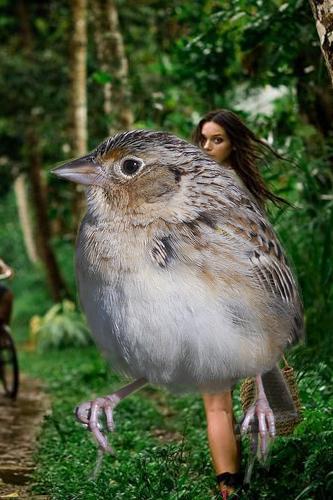
Bird species: Grasshopper_Sparrow
Bird type: landbird
Background: land